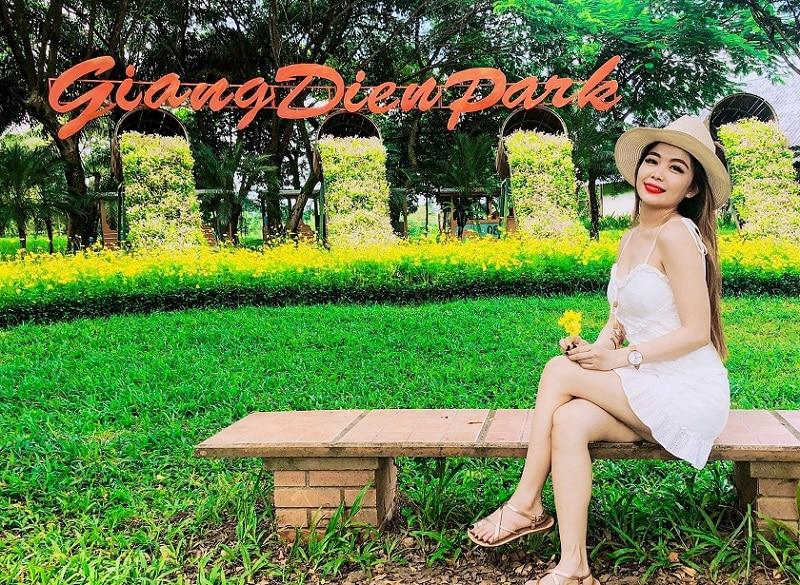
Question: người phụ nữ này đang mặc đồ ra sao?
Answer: váy trắng và mũ vàng